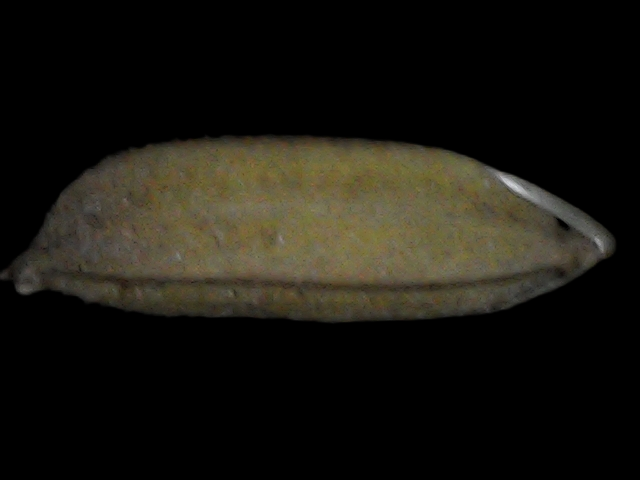
Rice variety: Bd72